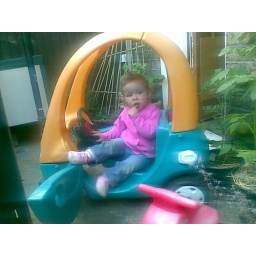
Chilling in the garden eating a chicken leg from the braai.